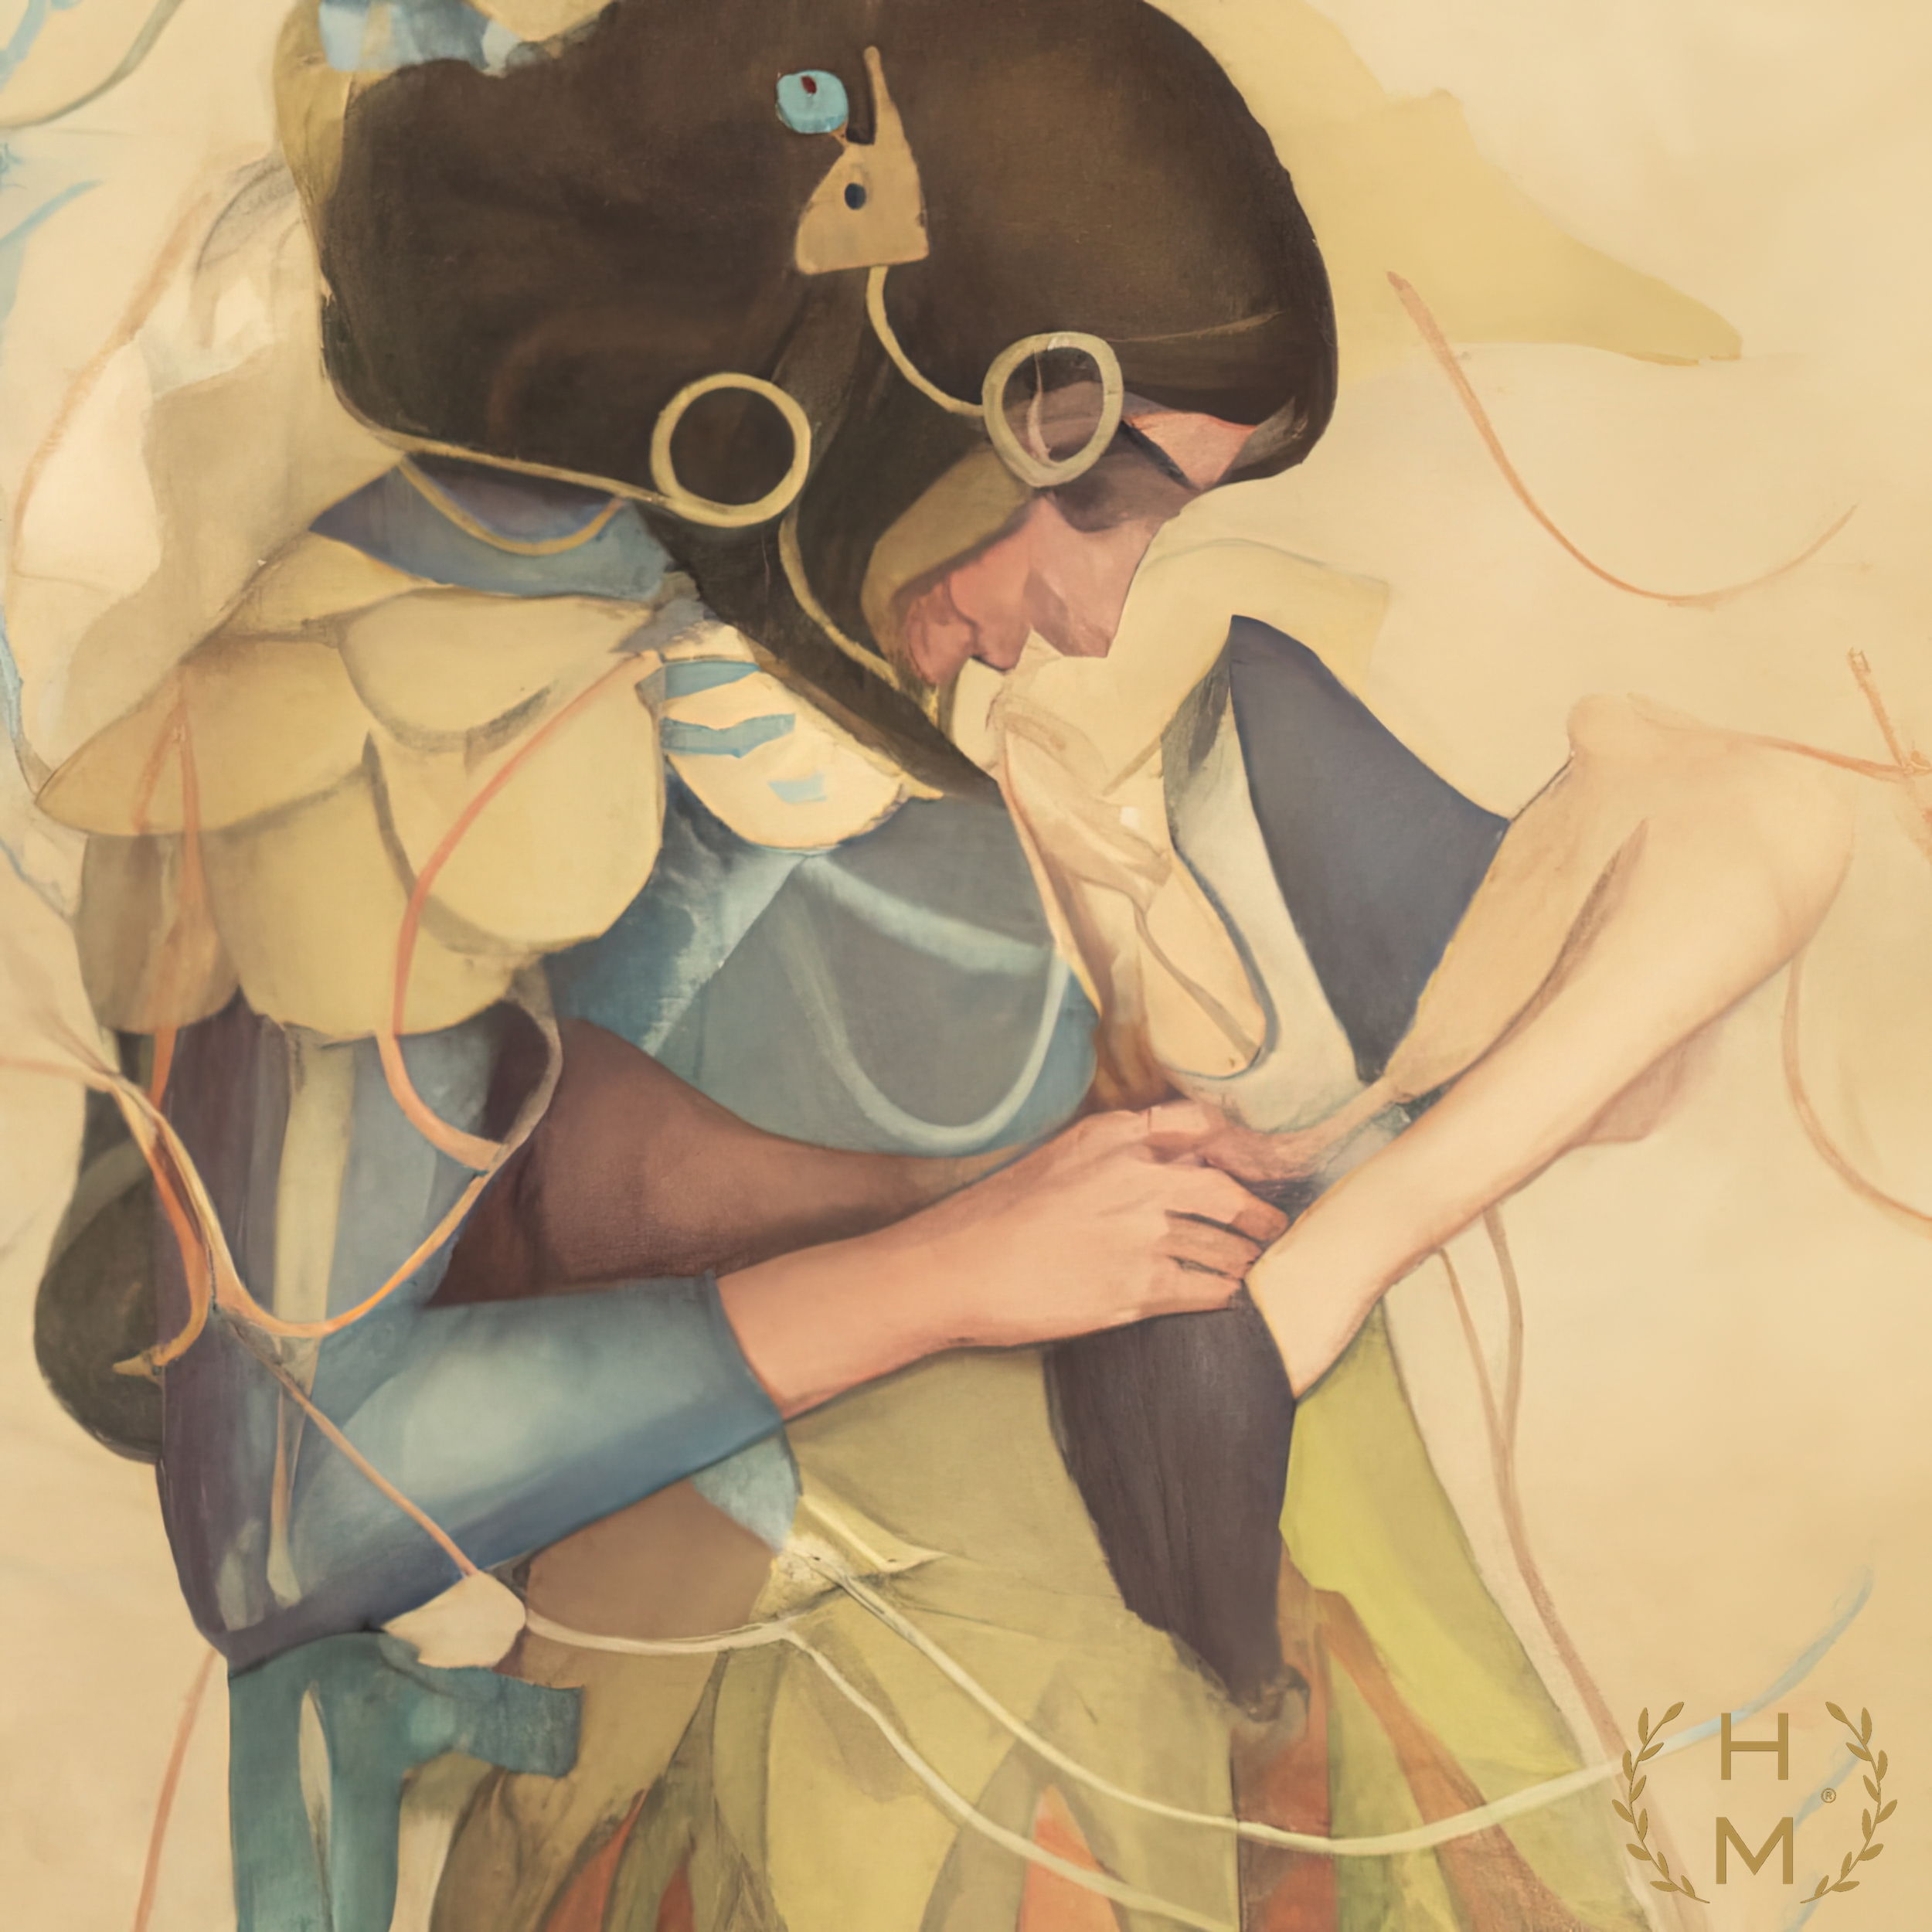
hel mort, hel, mort, helmort, art, contemporary art, contemporaryart, painting, paintings, woman, women, girl, girls, beautiful, style, fashion, digital, abstract, NFT, NFTs, mixed media, oil, oils, mixedmedia, artwork, art gallery, art brand, artbrand, artgallery, abstract painting, acrylic painting, paint, watercolor, art collector, portrait, canvas print, abstract canvas print, colorful canvas print, van gogh, great, cheap, interesting, amazing, ready to hang, impressionism, cartoon, cg artwork, illustration, visual arts, fictional character, thigh, eyewear, Animated cartoon, drawing, fiction, fashion accessory, pattern, anime, graphics, animation, graphic design, mythology, cap